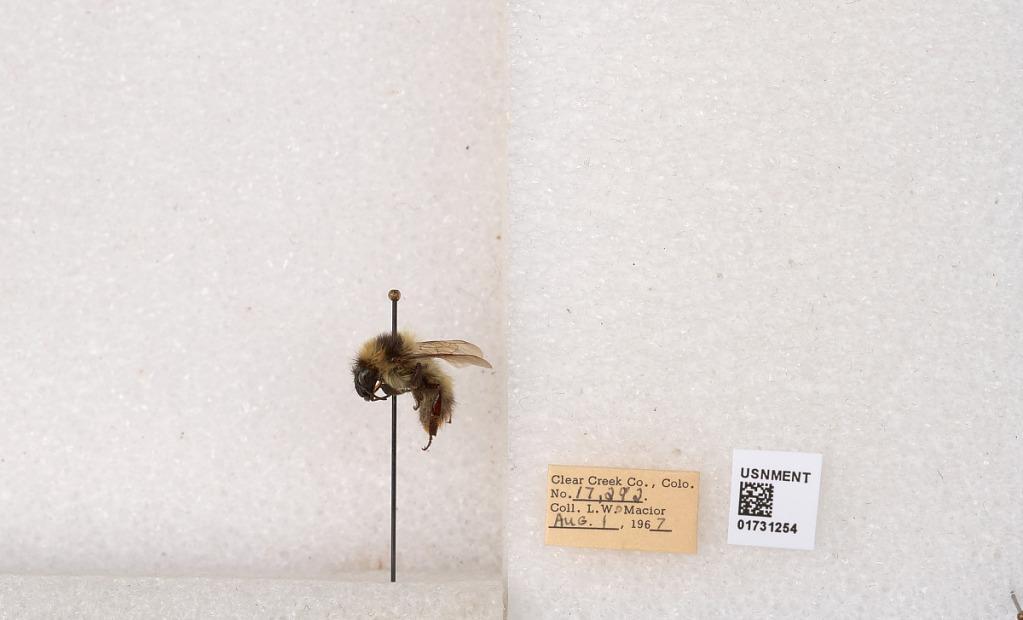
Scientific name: Bombus kirbyellus
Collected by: L. Macior
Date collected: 1967-8-1
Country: United States
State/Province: Colorado
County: Clear Creek
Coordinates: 39.6891, -105.644